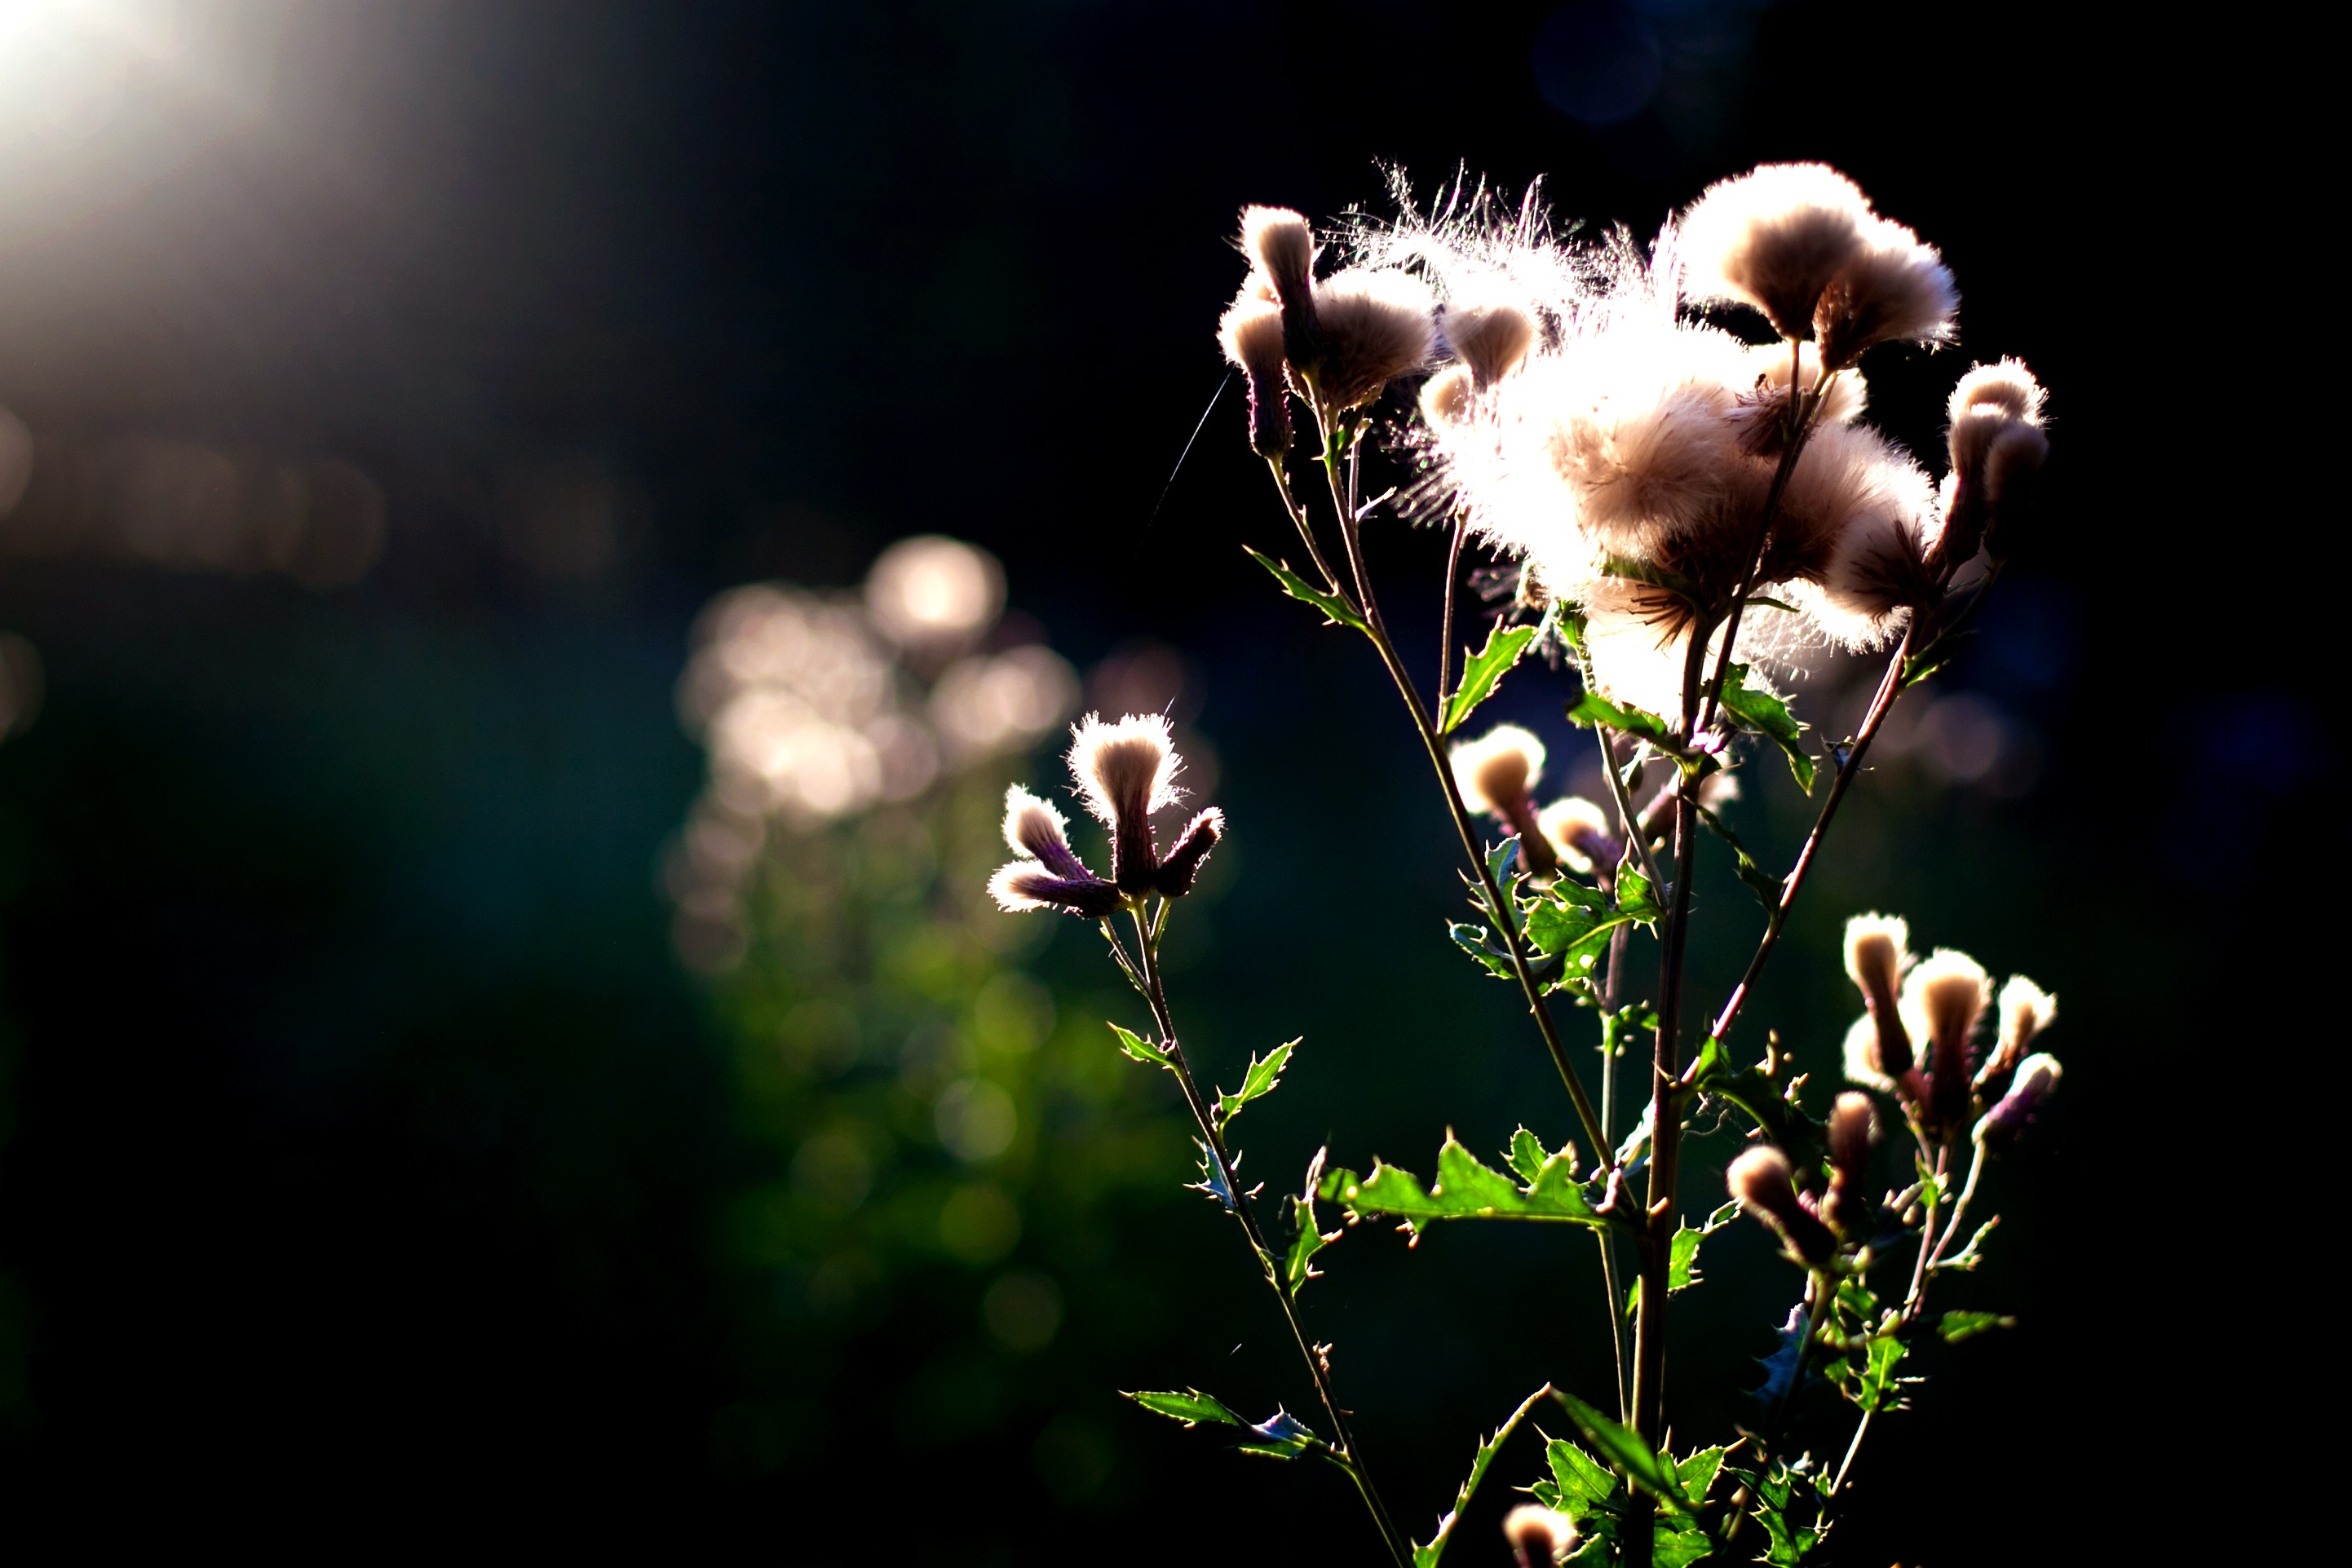
nature, grass, branch, blossom, light, plant, sunrise, photography, meadow, sunlight, flower, green, darkness, close, flora, close up, blade of grass, heide, grasses, back light, macro photography, morning sun, flowering plant, grass ear, computer wallpaper